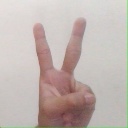
अक्षर: क